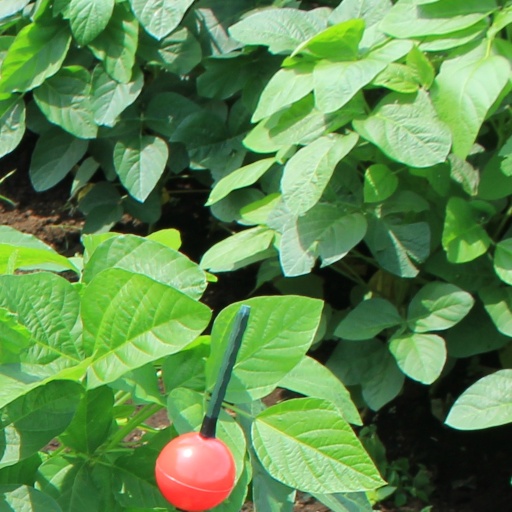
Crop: soybean